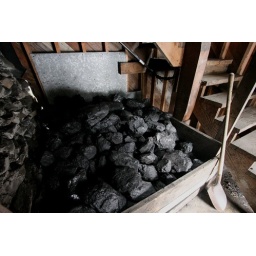
for the coal-fueled stove in the kitchen